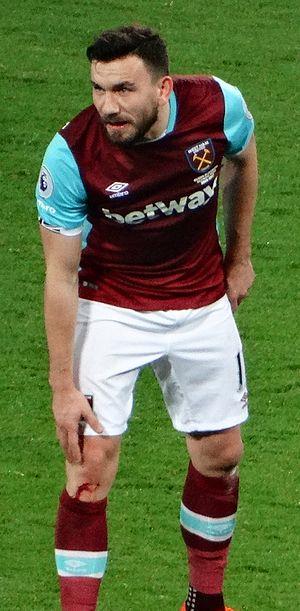
Robert Snodgrass, né le 7 septembre 1987 à Glasgow, est un footballeur international écossais qui évolue au poste de milieu de terrain à West Ham United.